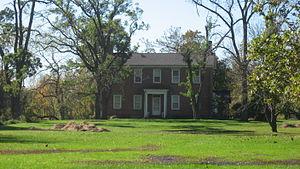
Sheffield est un village du Comté de Lorain en Ohio.